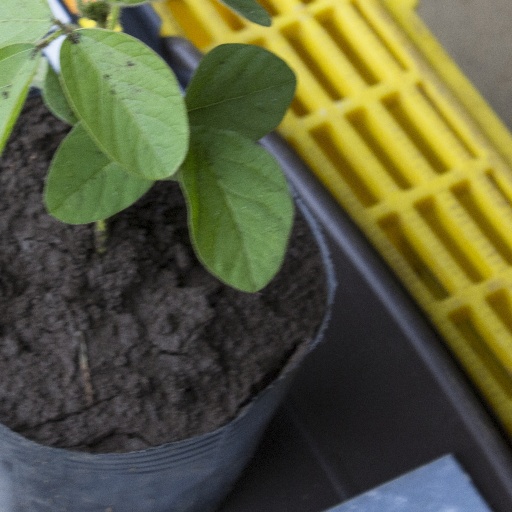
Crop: soybean